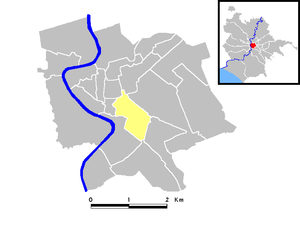
Campitelli est l'un des 22 rioni de Rome. Il est désigné dans la nomenclature administrative par le code R.X. À cause de l'importance et de l'ampleur de ses sites institutionnels et archéologiques, Campitelli est la zone la moins résidentielle de Rome, ne comptant que 693 habitants sur une superficie de 0,599 km², ce qui en fait le rione le moins peuplé.